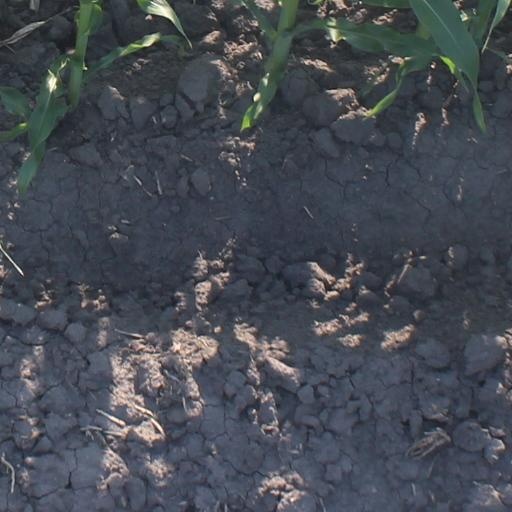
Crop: maize; corn